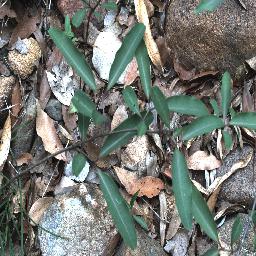
Label: rubber_vine